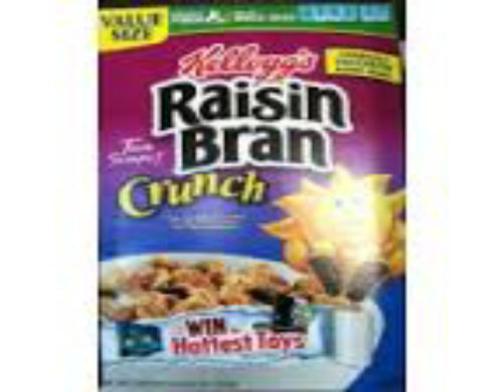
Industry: Food